2nd Brigade Combat Team, 1st Infantry Division

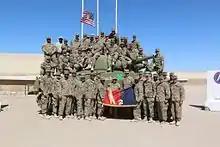
Members of the Dagger Brigade Staff pose in front of the brigade headquarters on 14 June 2016 at Camp Buehring, Kuwait.

At the start of World War II, the 2nd Brigade was stationed at Fort Ontario at Oswego, New York. When the United States Army reorganized from the square division to the triangular division each division lost one regiment, (the 28th Infantry) and the brigade structure. The brigade was relieved from assignment to the 1st Infantry Division on 16 October 1939, and moved to Pierrepont, New York as a Separate Infantry Brigade on 29 March 1940. The 2nd Infantry Brigade remained at Pierrepont, New York until 1 June 1940, when they returned to Fort Ontario; the 2nd Infantry Brigade was inactivated on the same day.